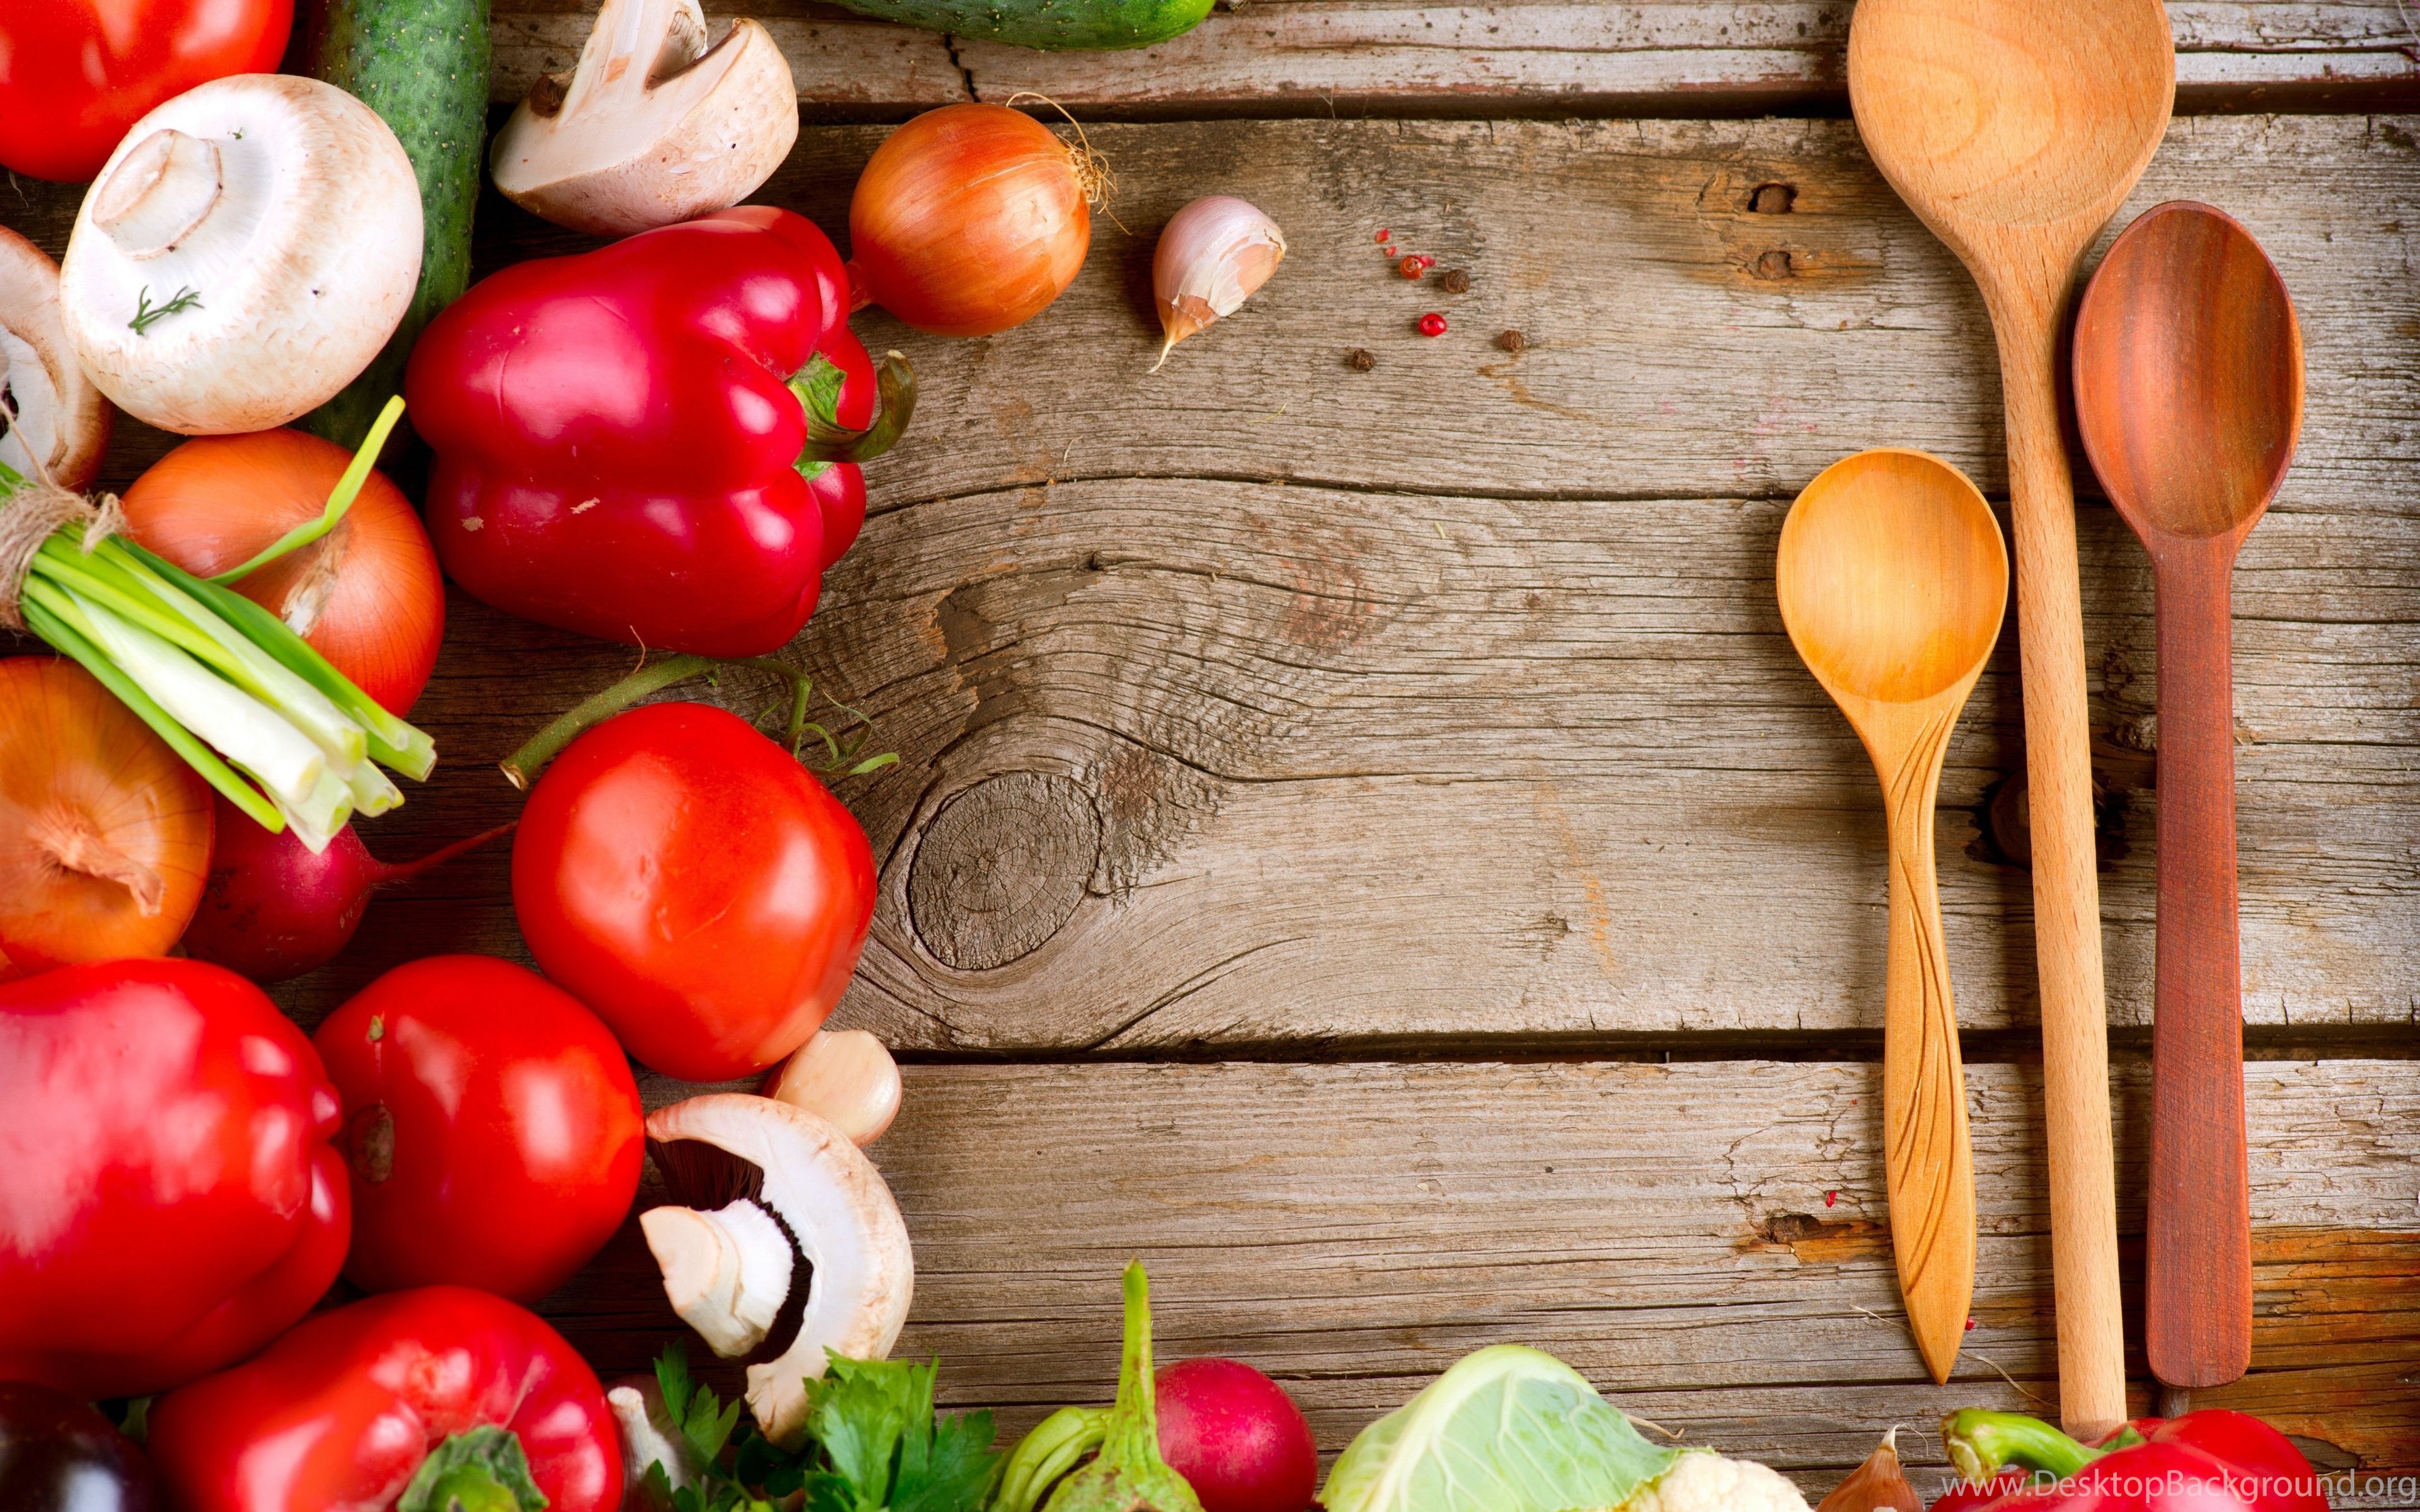
food, ingredient, natural foods, wood, plum tomato, recipe, bush tomato, cherry tomatoes, plant, whole food, cuisine, local food, vegetable, leaf vegetable, Food group, superfood, produce, tomato, fruit, kitchen utensil, tableware, red bell pepper, flowering plant, cutting board, vegan nutrition, still life photography, twig, wooden spoon, cutlery, nightshade family, chili pepper, still life, pimiento, bell peppers and chili peppers, spoon, capsicum, tuber, metal, dish, photography, solanales, solanum, bird's eye chili